Almyros

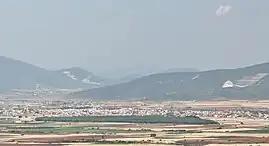
View of Almyros and Kouri forest.

Almyros or Halmyros is a town and a municipality of the regional unit of Magnesia, region of Thessaly, Greece. It lies in the center of prosperous fertile plain known as 'Krokio Pedio', which is crossed by torrents. Almyros is an important agricultural and commercial center of Magnesia, and is also developing as a tourist center for the area. The main agricultural products are tomatoes, cotton, wheat, almonds, peanuts and pistachio nuts.